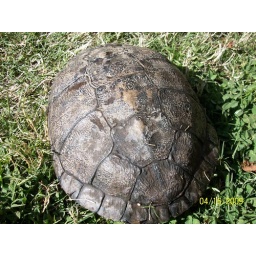
pacific pond turtle from san diego river in santee